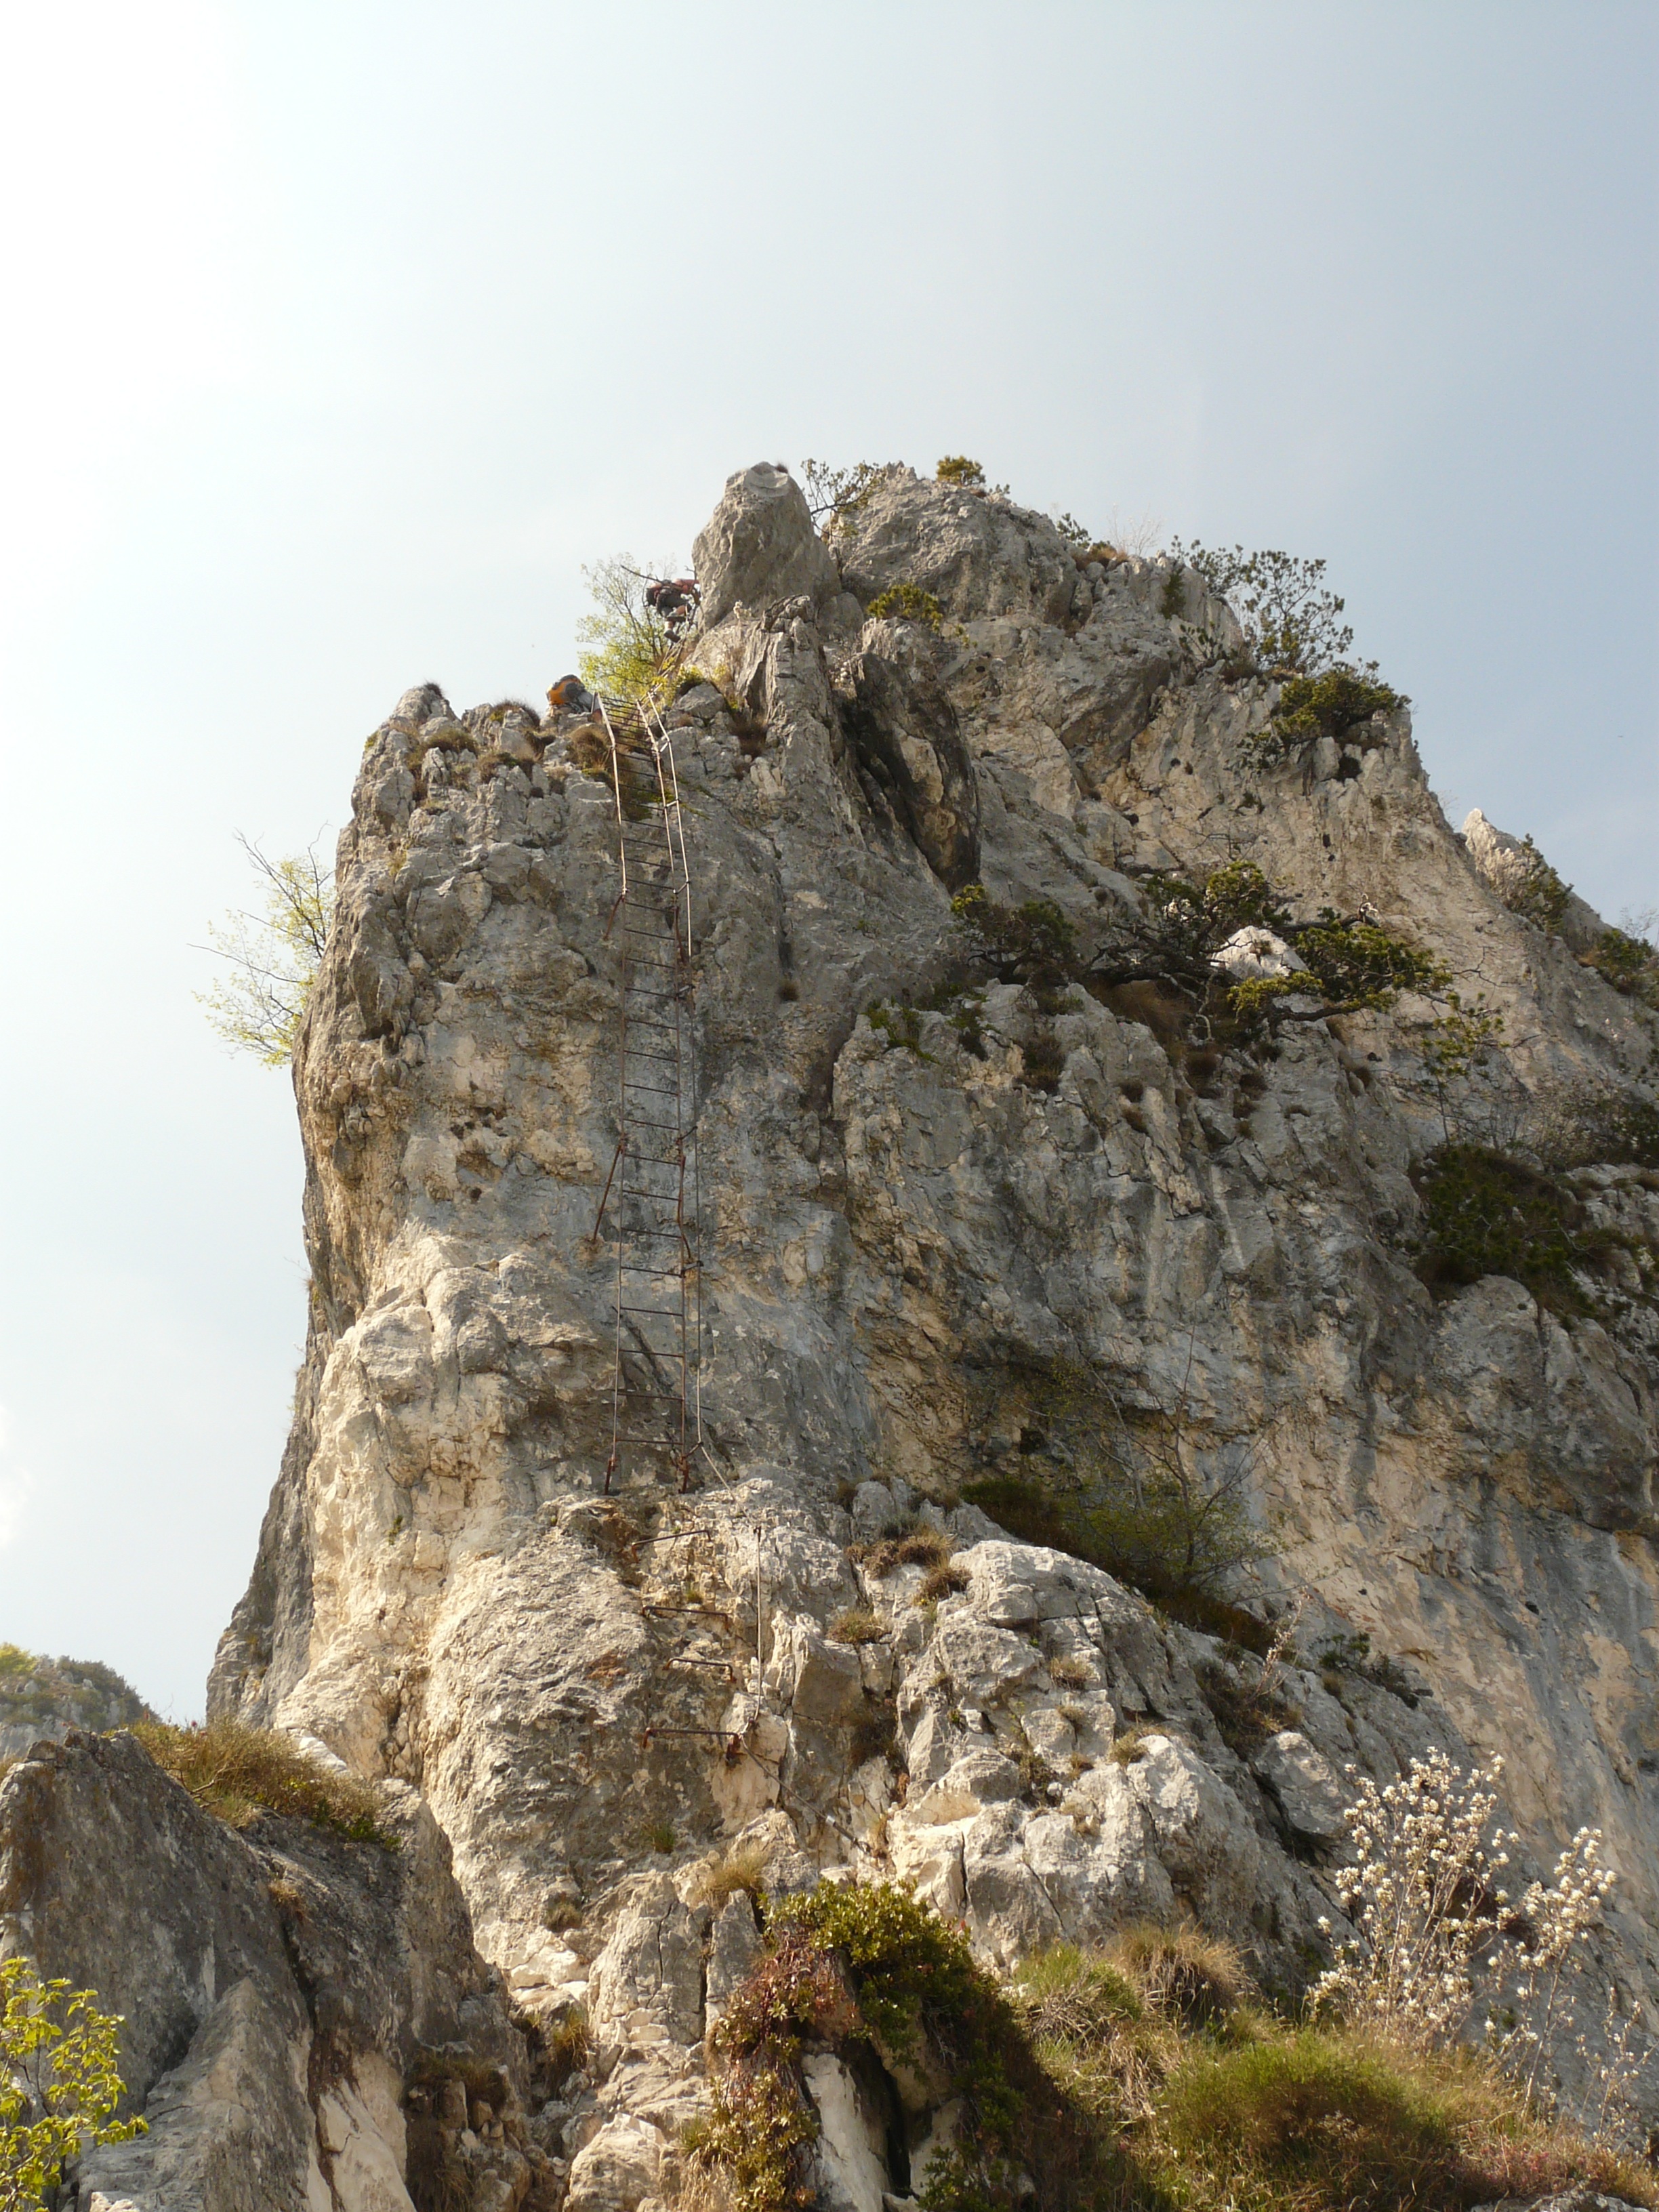
coast, tree, rock, mountain, hiking, narrow, formation, cliff, hike, italy, alpine, climbing, climber, steep, terrain, security, material, ridge, climb, exposed, garda, mountaineering, geology, outcrop, mountaineer, head, bedrock, backup, ladders, perpendicular, bergtour, wire rope, climbing harness, migratory goal, rope up, climbing equipment, climbing platform system, via ferrata, rock ribbon, via dell amicizia, self assurance, cima sat, klettersteig lerin, klettersteigler, woody plant